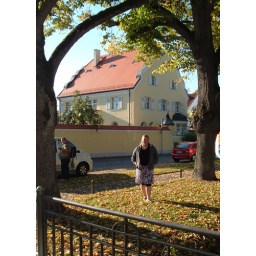
This is between the church and that yellow building in the balcony view picture.